Sami Raatikainen

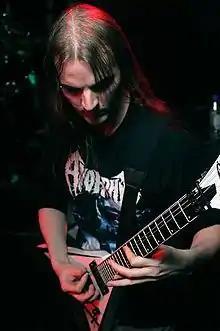
Raatikainen performing live in 2006

Sami Raatikainen is a Finnish guitarist who played for the German technical death metal band Necrophagist. He joined Necrophagist in 2006 after the departure of Christian Müenzner. He also plays guitar in the Finnish technical death metal band Codeon and performs guitar, bass, keyboard and drums for his solo project Radiance.